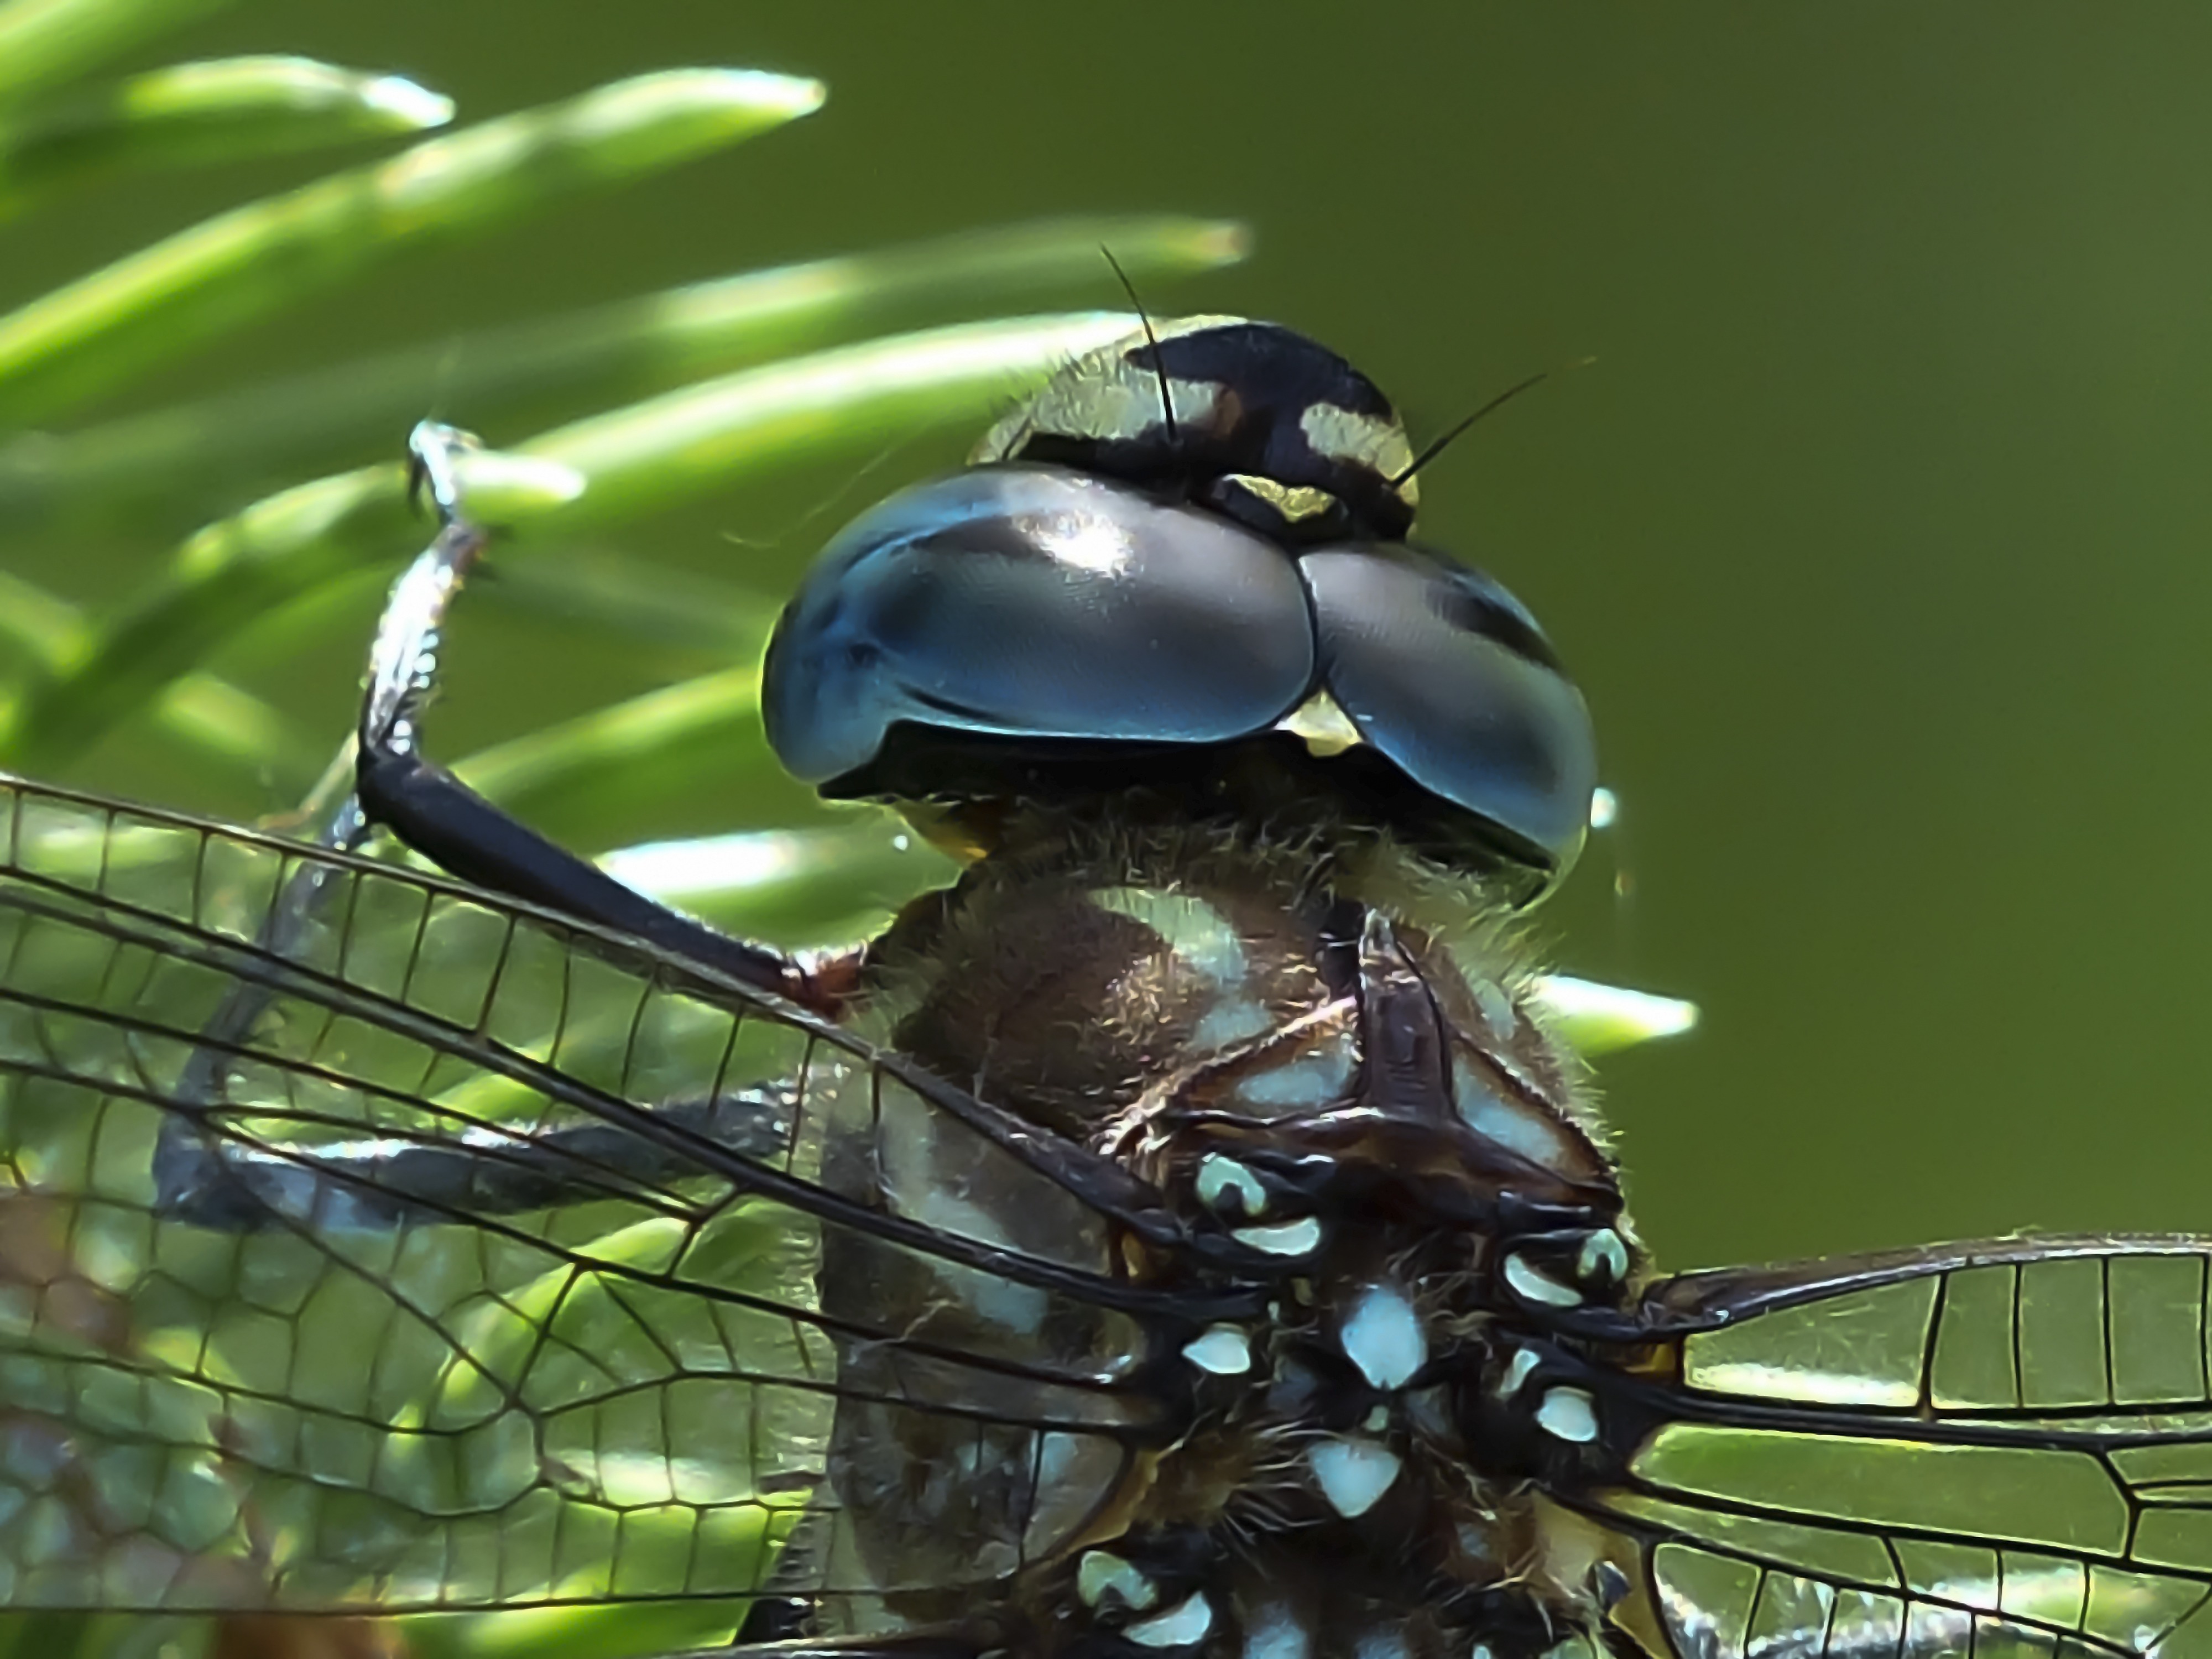
nature, photography, flower, animal, fly, green, insect, macro, brown, blue, black, fauna, invertebrate, close up, wild life, transparent, wings, head, dragonfly, hornet, wasp, pest, beetle, macro photography, arthropod, membrane winged insect, scarabs